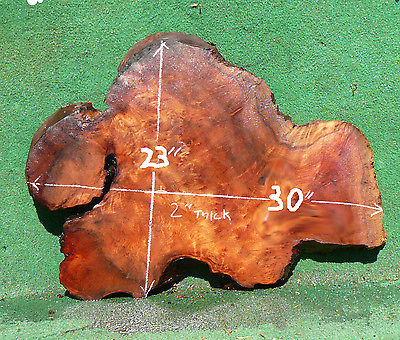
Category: table